Commentary about Julian Assange

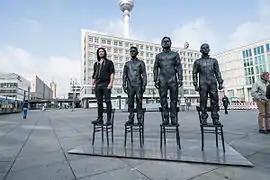
The travelling art installation Anything to Say? by Davide Dormino featuring bronze sculptures of Assange, Snowden, and Manning standing on chairs in Berlin on May Day 2015

In 2010 "Pentagon Papers" whistleblower Daniel Ellsberg said that Assange was a kindred spirit who disclosed information "on a scale that might really make a difference" and "has shown much better judgment with respect to what he has revealed than the people who kept those items secret inside the government."